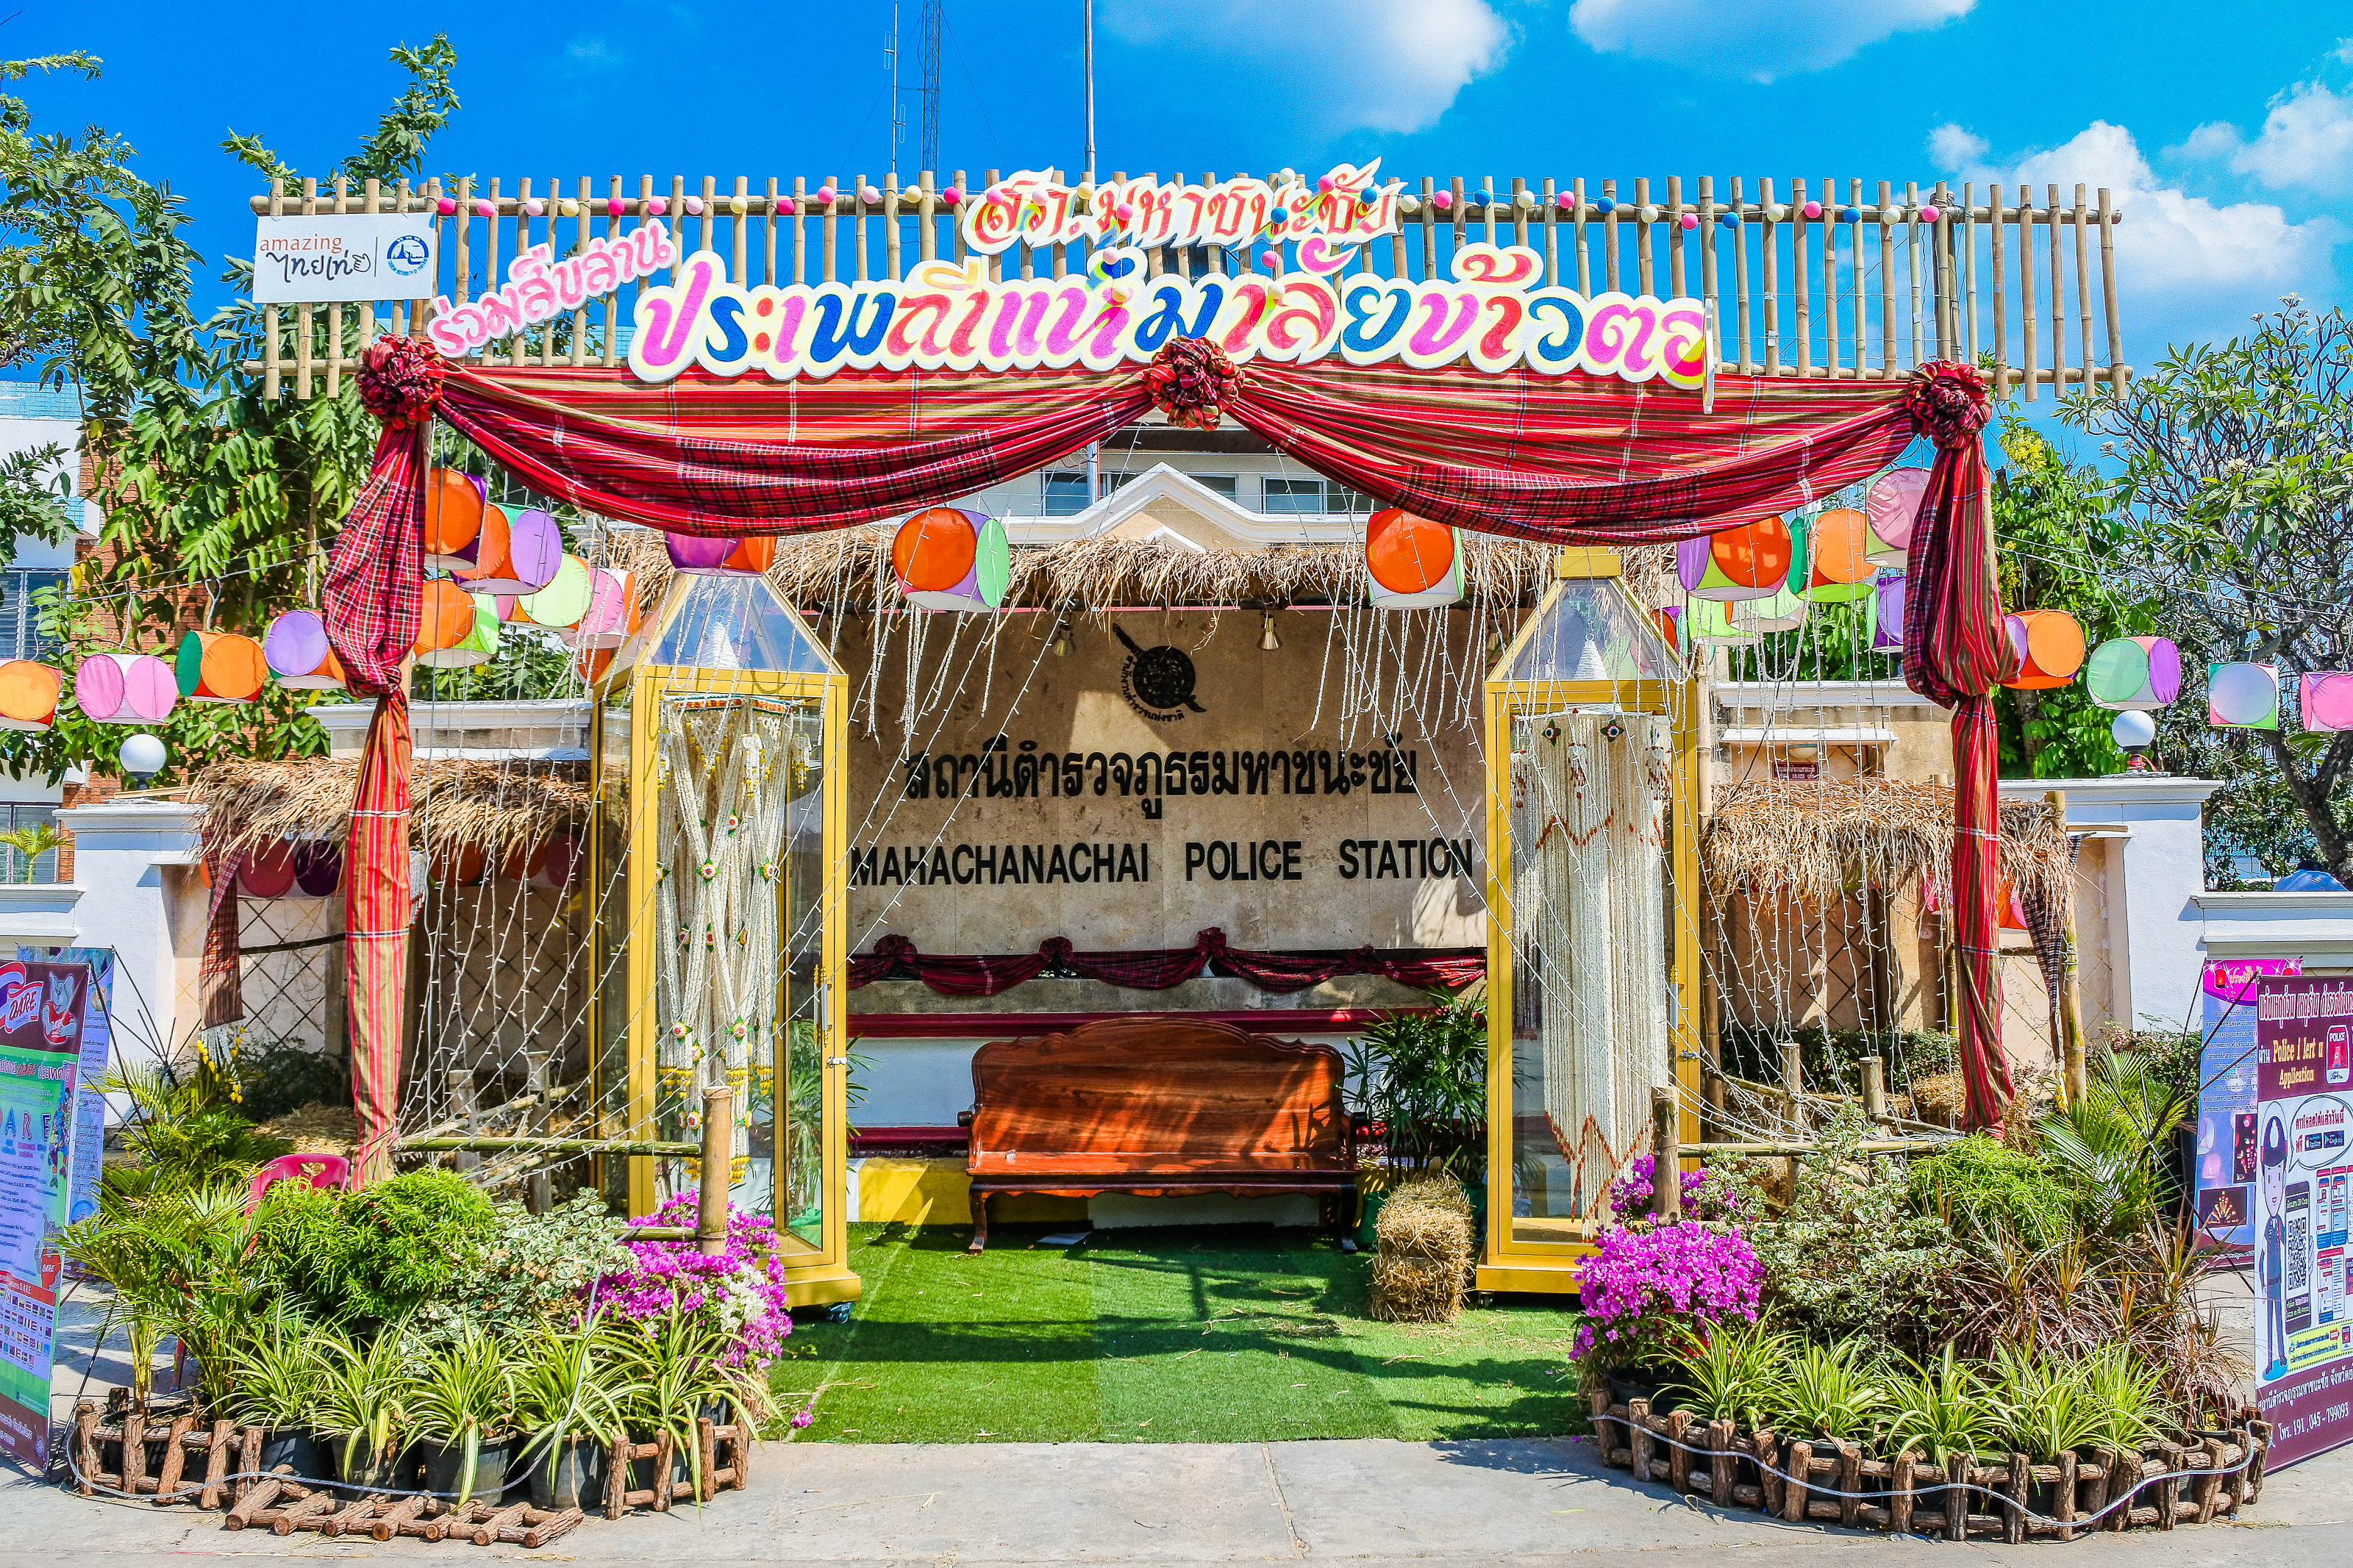
decorate, adoration, garland, sacrifice, beautify, believe, parade, buddhism, rice, adorn, strange, religion, marchers, amazing, garlands, handmade, temple, place of worship, shrine, decoration, building, stage, hindu temple, flower, leisure, house, ceremony, tourism